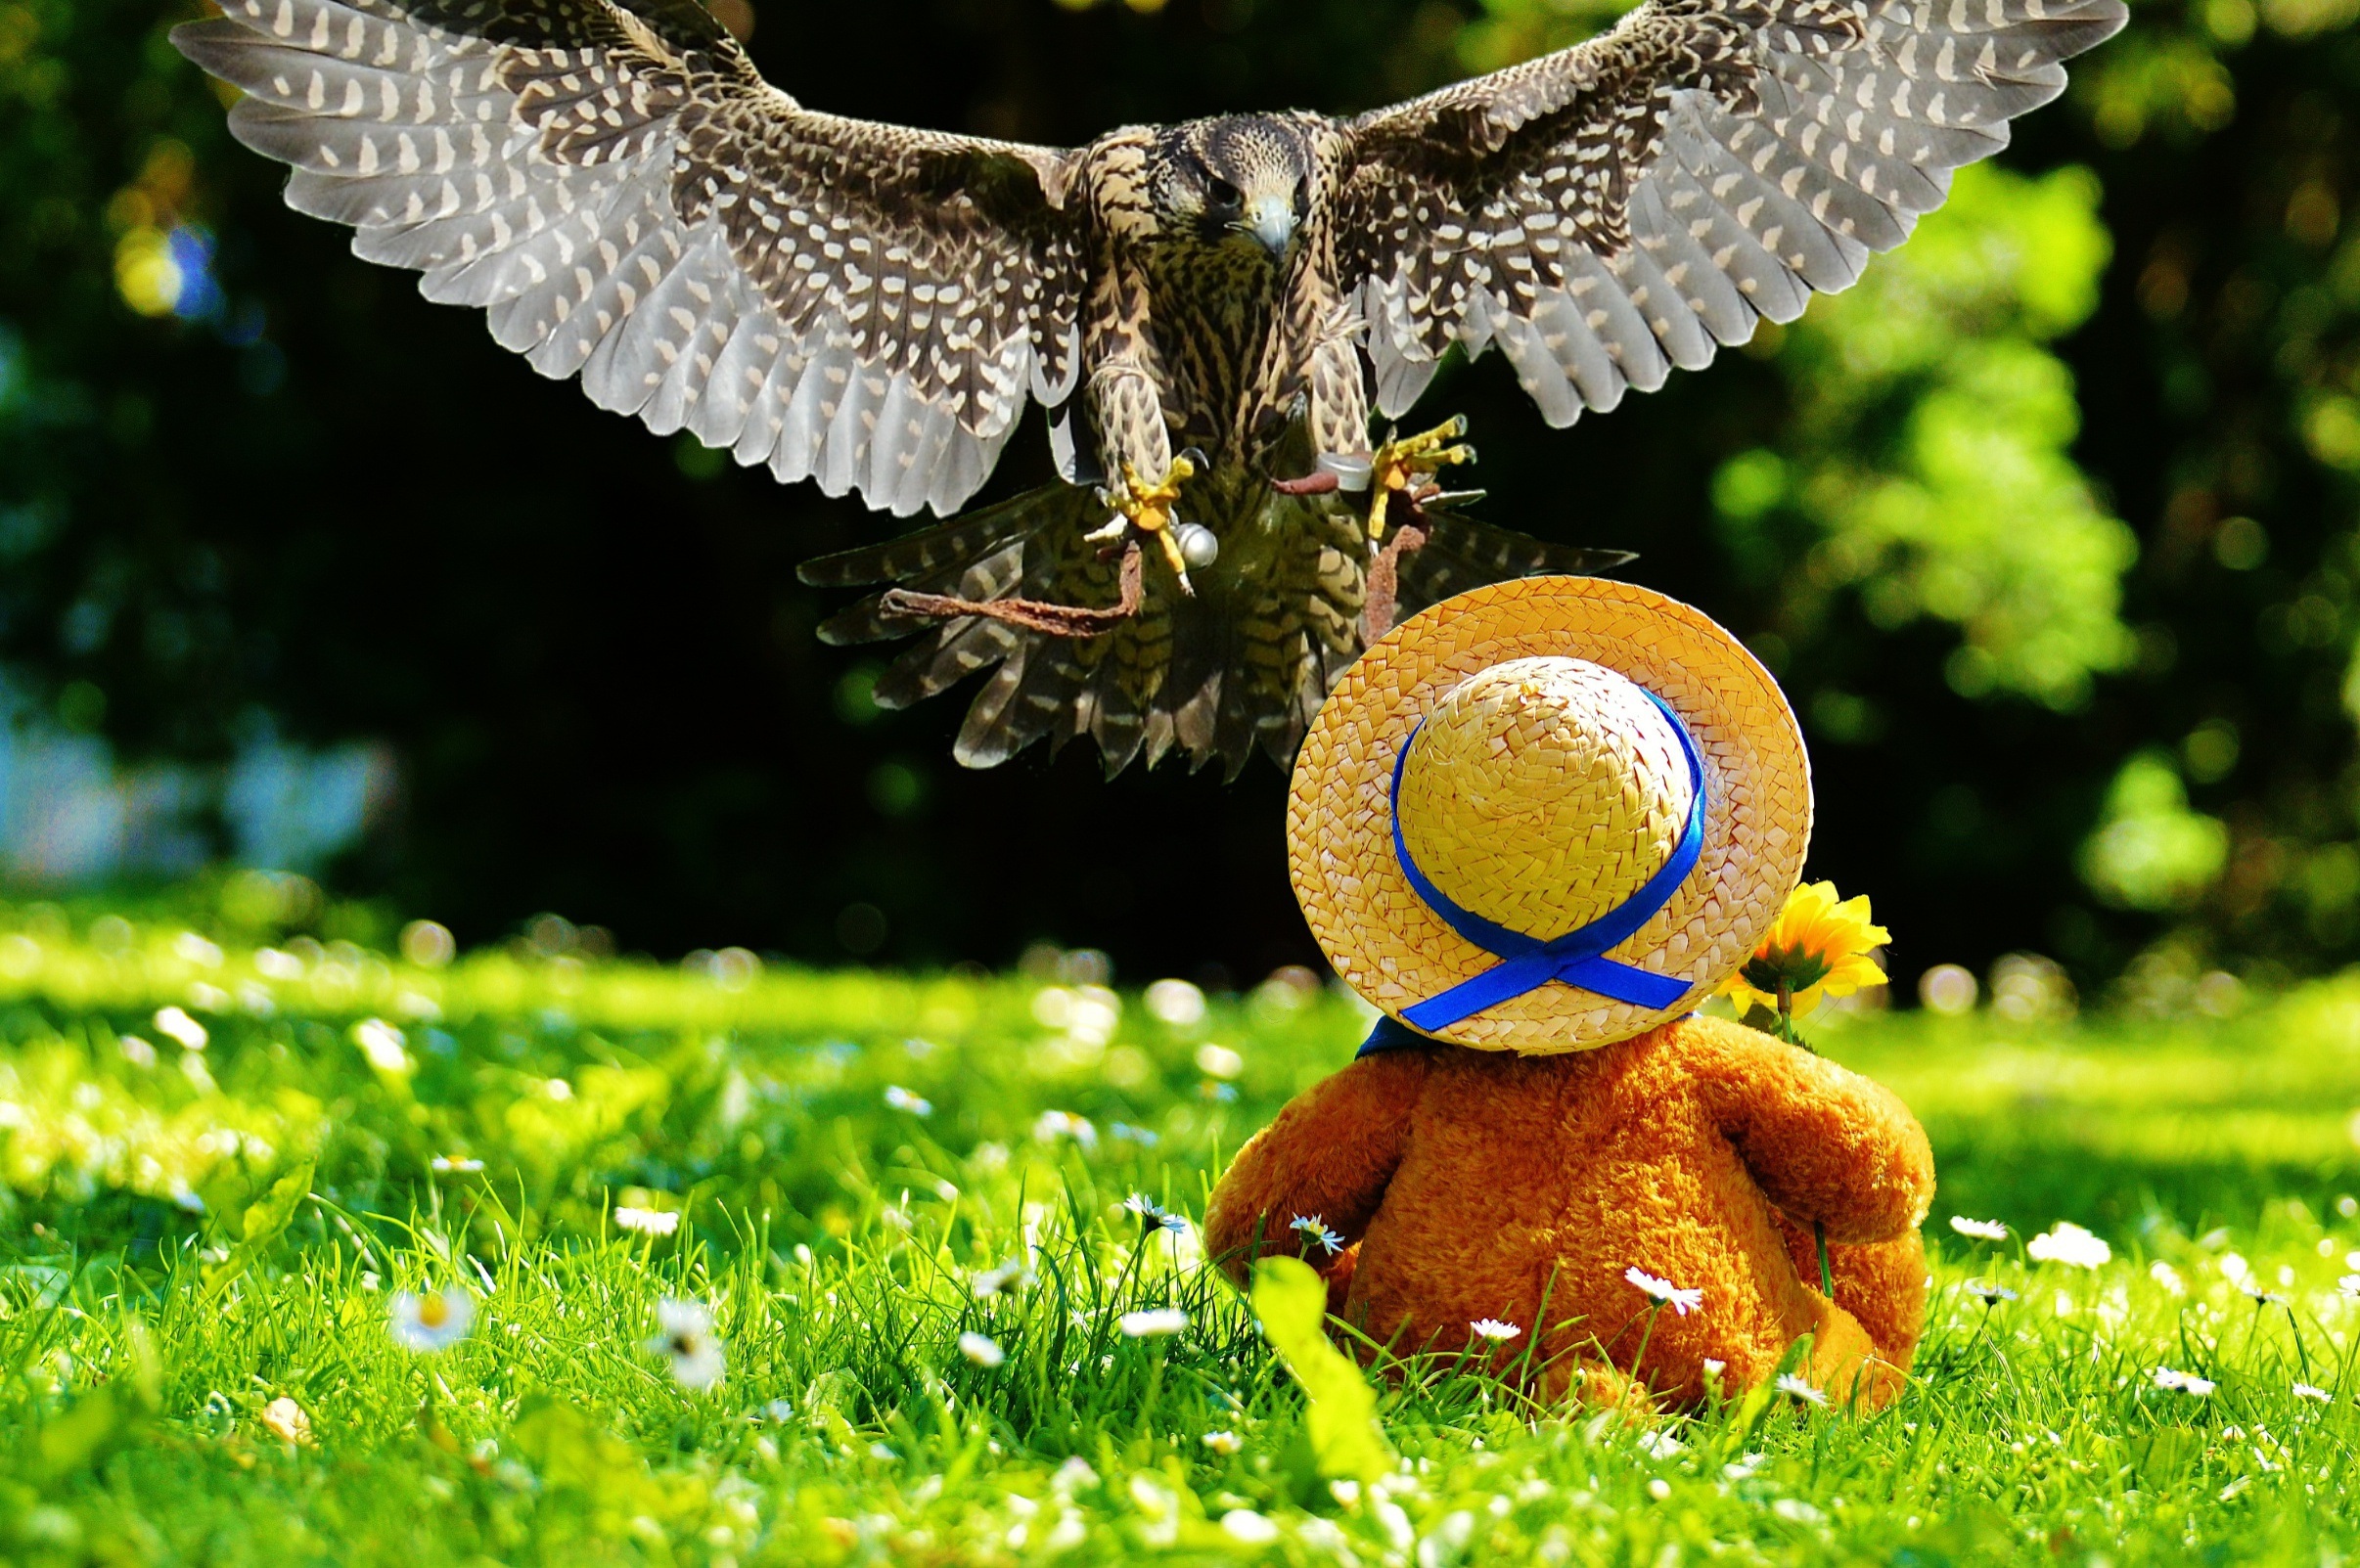
nature, grass, bird, lawn, flower, animal, feather, fauna, raptor, plumage, poultry, bird of prey, bill, snap, hunting, hunter, falcon, access, animal world, prey, approach, teddy, raptors